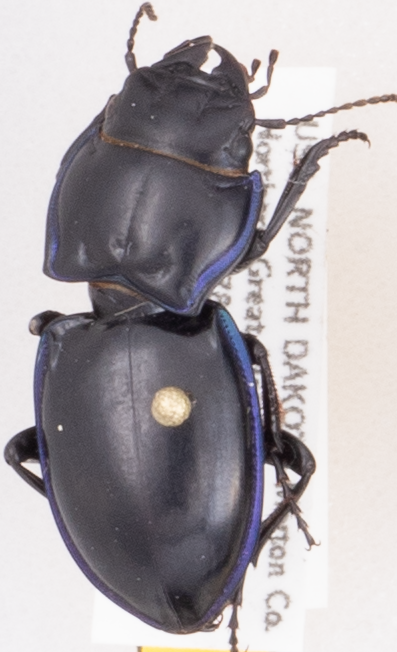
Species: Pasimachus elongatus
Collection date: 2017-08-08
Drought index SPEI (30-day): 0.39
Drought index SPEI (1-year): -0.54
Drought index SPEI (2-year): -0.46